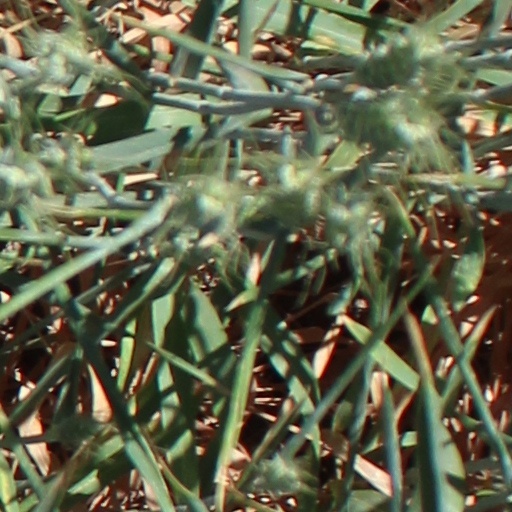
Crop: wheat